Paleobiota of the Djadochta Formation

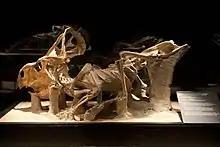
Articulated "Protoceratops" from Tugriken Shireh. This dinosaur is one of the most common occurrences in the Djadochta Formation

The Djadochta Formation (sometimes spelled Djadokhta, Djadokata, or Dzhadokhtskaya) is a geological formation in the Gobi Desert of Mongolia. It dates to the Campanian stage of the Late Cretaceous and is famous for its dinosaur fossils including "Oviraptor", "Protoceratops", and "Velociraptor". It is also known for a high diversity of mammal and lizard fossils, and a complete catalogue of its fossil contents is shown below.